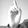
ASL letter: D